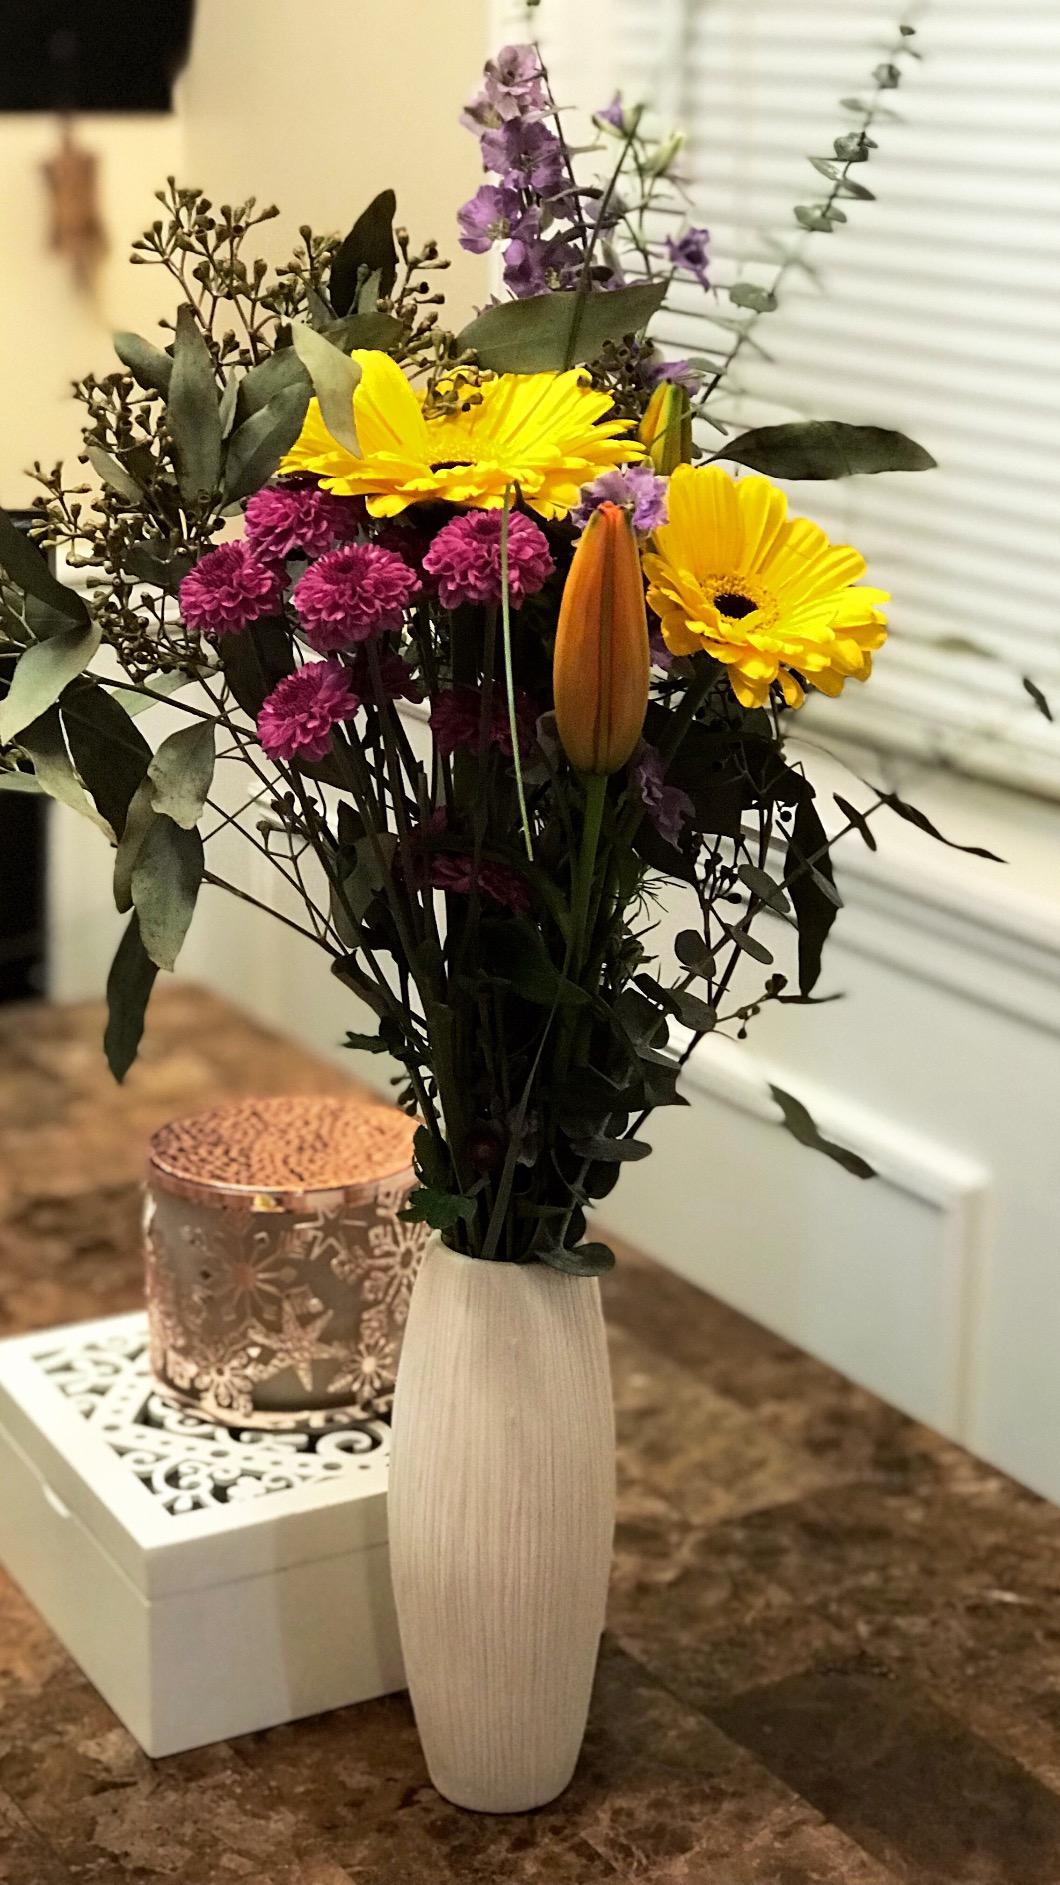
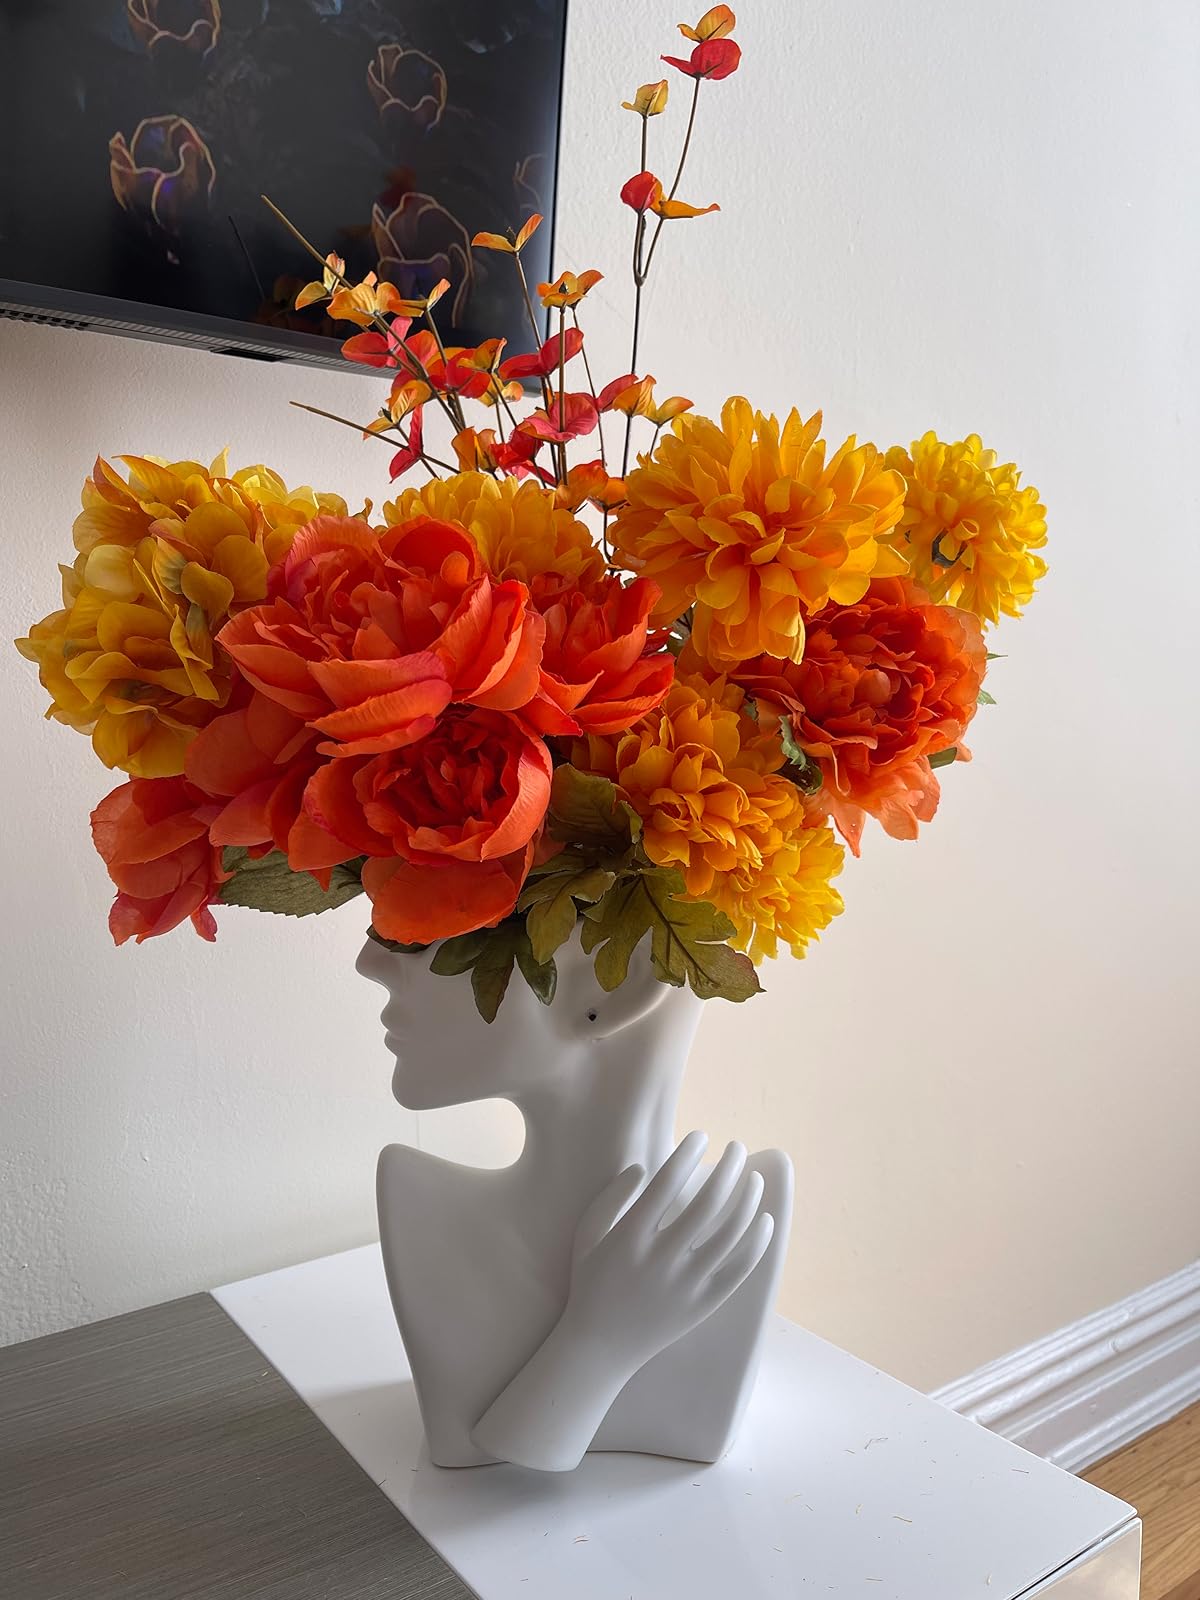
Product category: vase
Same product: no